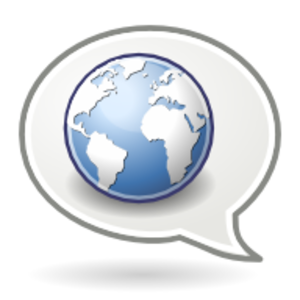
Logo du logiciel Gwibber
Le microblog ou microblogue au Canada est un dérivé concis du blog typique du web 2.0 ou web social. Développé à partir de 2006 aux États-Unis, il permet des publications plus courtes que dans les blogs classiques, qu'il s'agisse de textes courts, d'images ou de vidéos embarquées. Les flux d'agrégation sont plus légers que dans les blogs traditionnels et peuvent contenir tout le message. La diffusion peut être restreinte par l'éditeur à un cercle de personnes désirées.